Rotherham Town Hall

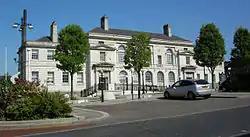
Rotherham Town Hall with the Walker Cannon in front of the building

Rotherham Town Hall is a municipal building in The Crofts, off Moorgate Street in Rotherham, South Yorkshire, England.